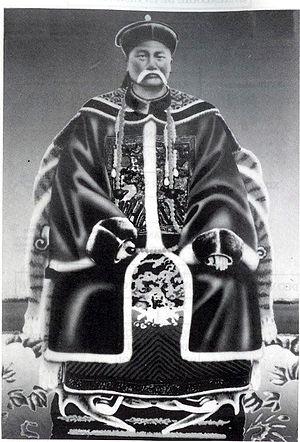
Le pays Taï ou Sip Song Chau Tai, situé dans le nord-ouest de l'actuelle République socialiste du Viêt Nam, est composé de diverses ethnies dont l'histoire remonte à plus de 1 500 ans.